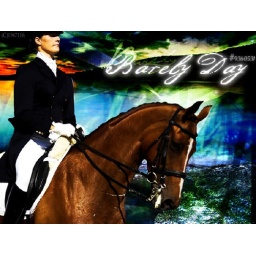
edited horse by the beach sunrise